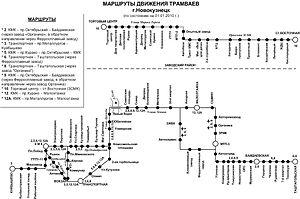
Le tramway de Novokouznetsk est le réseau de tramways de la ville de Novokouznetsk, en Russie. Le réseau est composé de neuf lignes. Il a été officiellement mis en service le 30 novembre 1933.